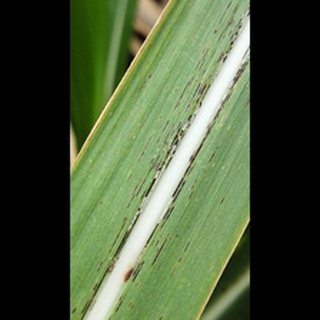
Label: sugarcane_rust